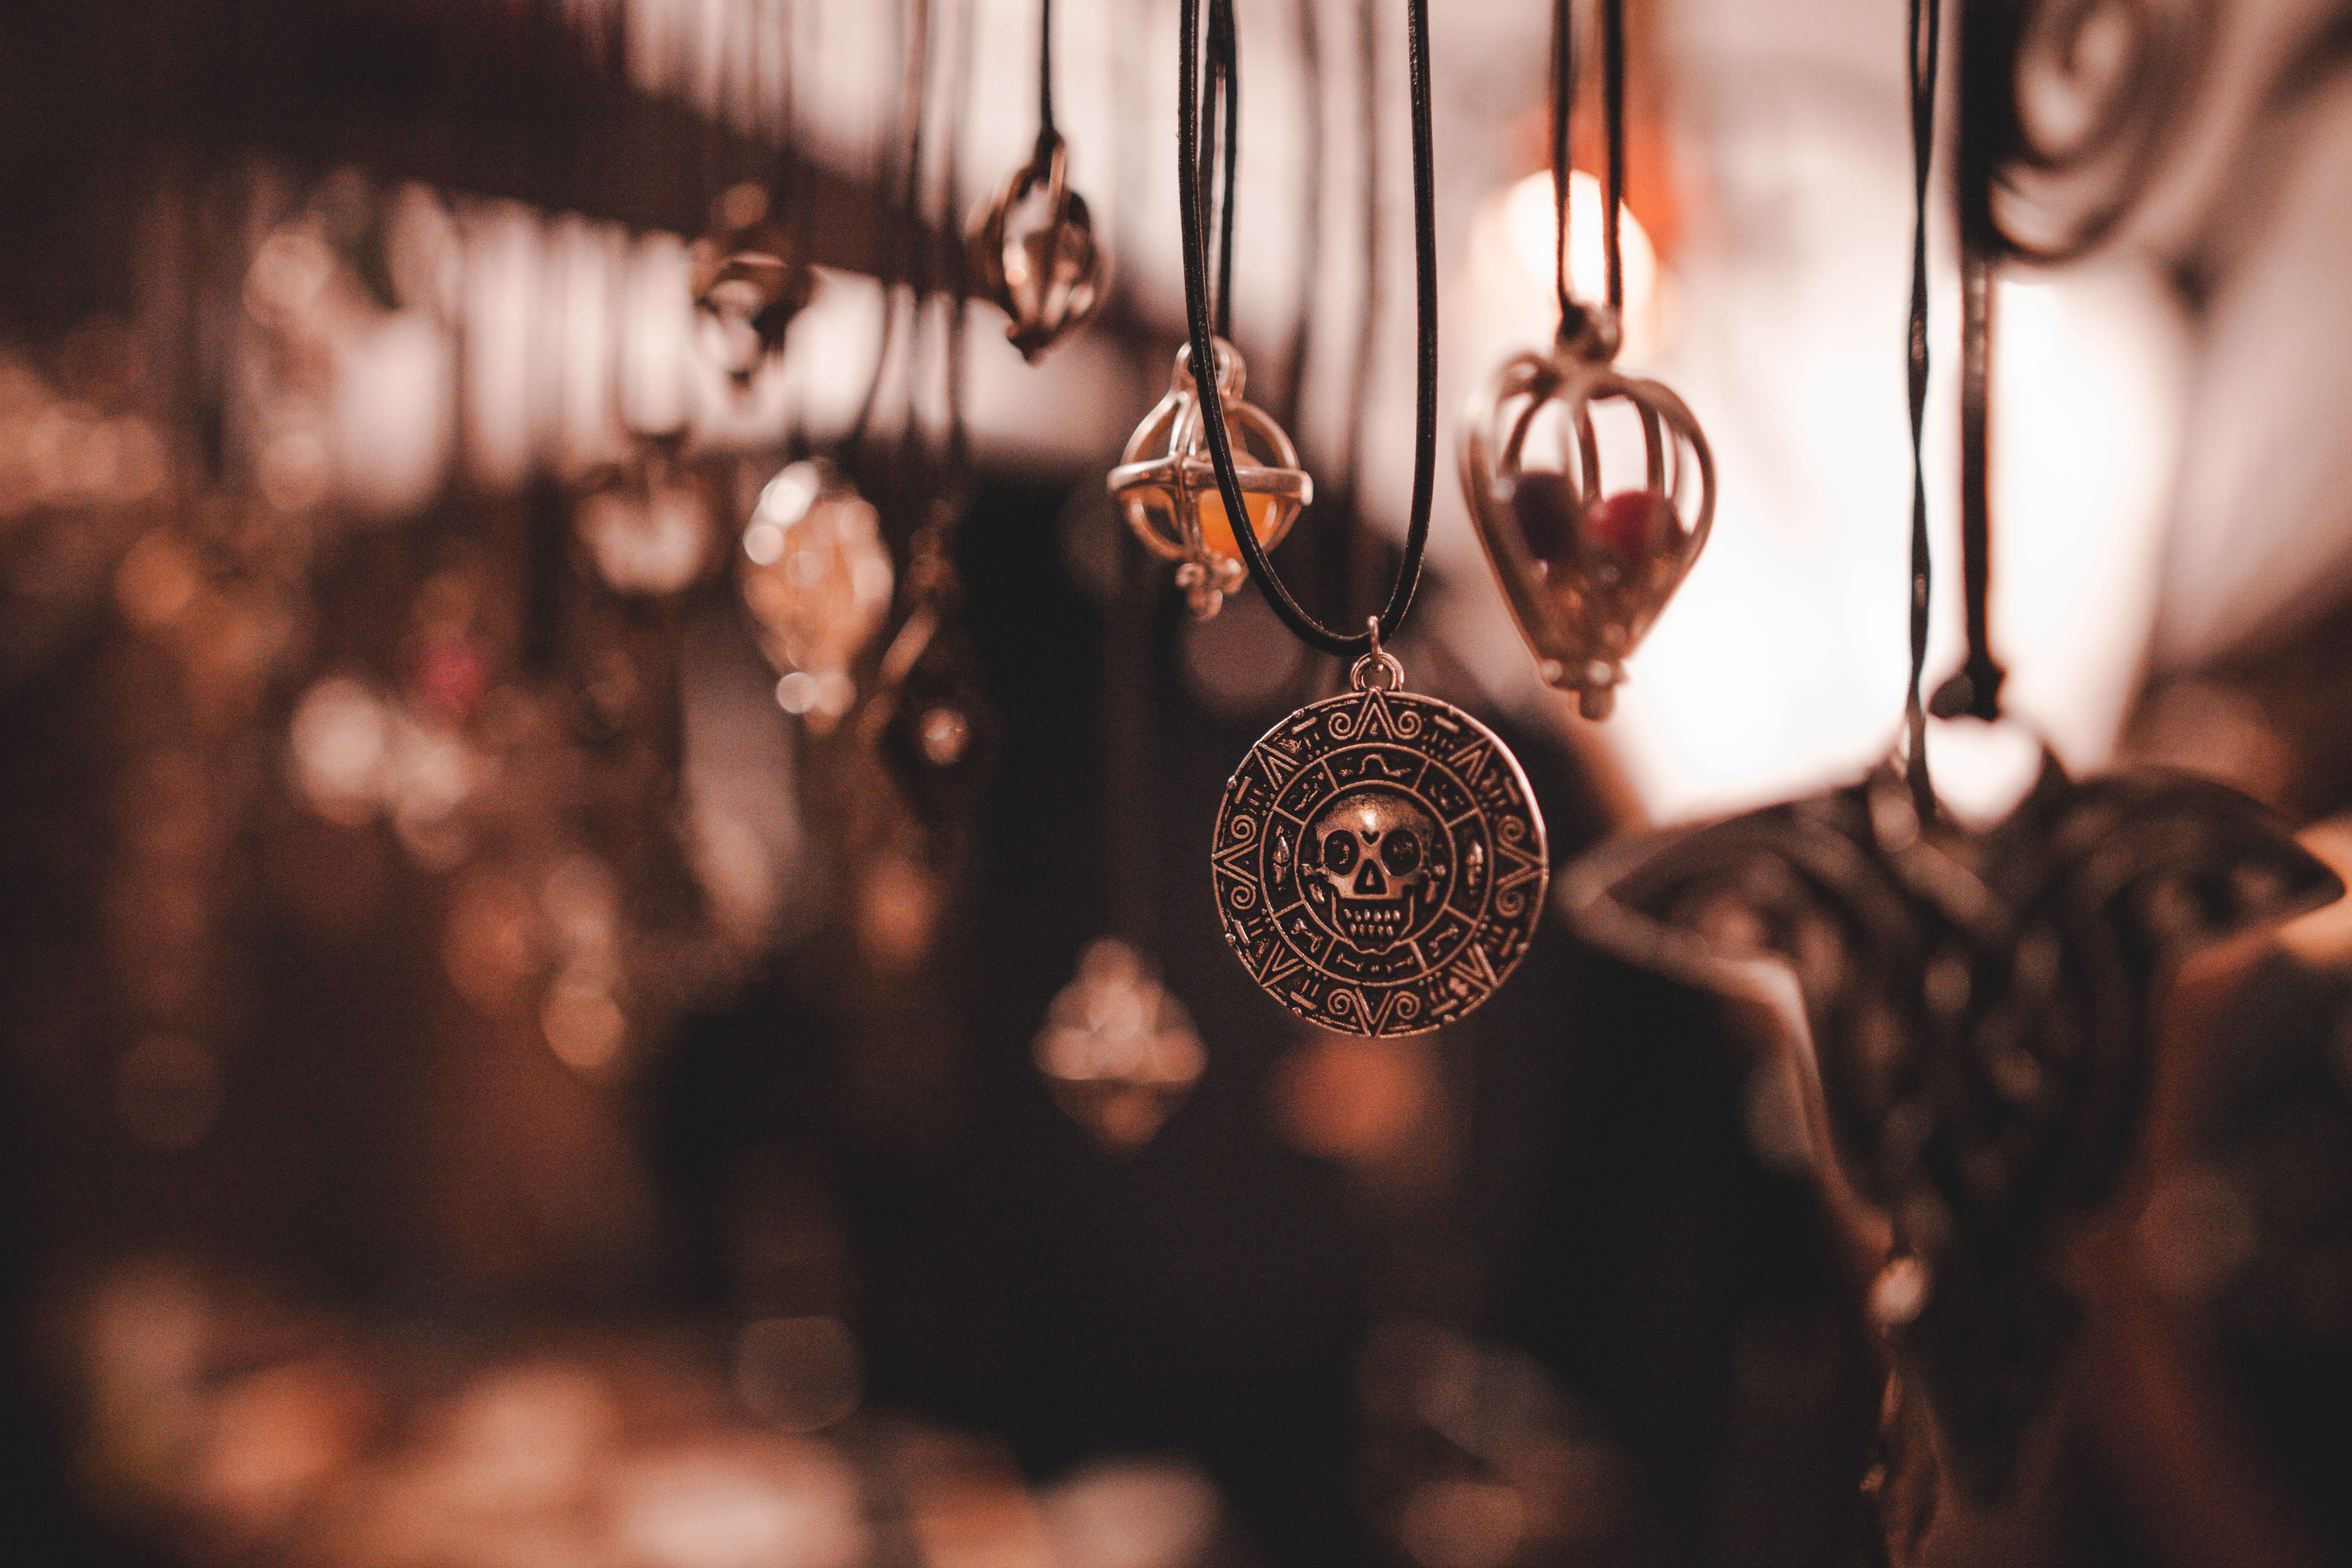
pirates, coin, mark, light, lighting, jewellery